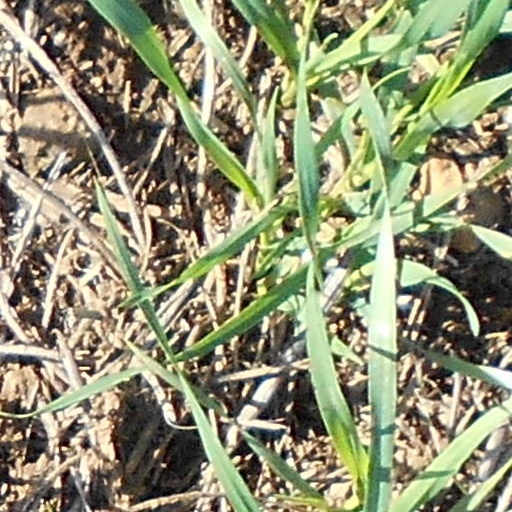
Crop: wheat